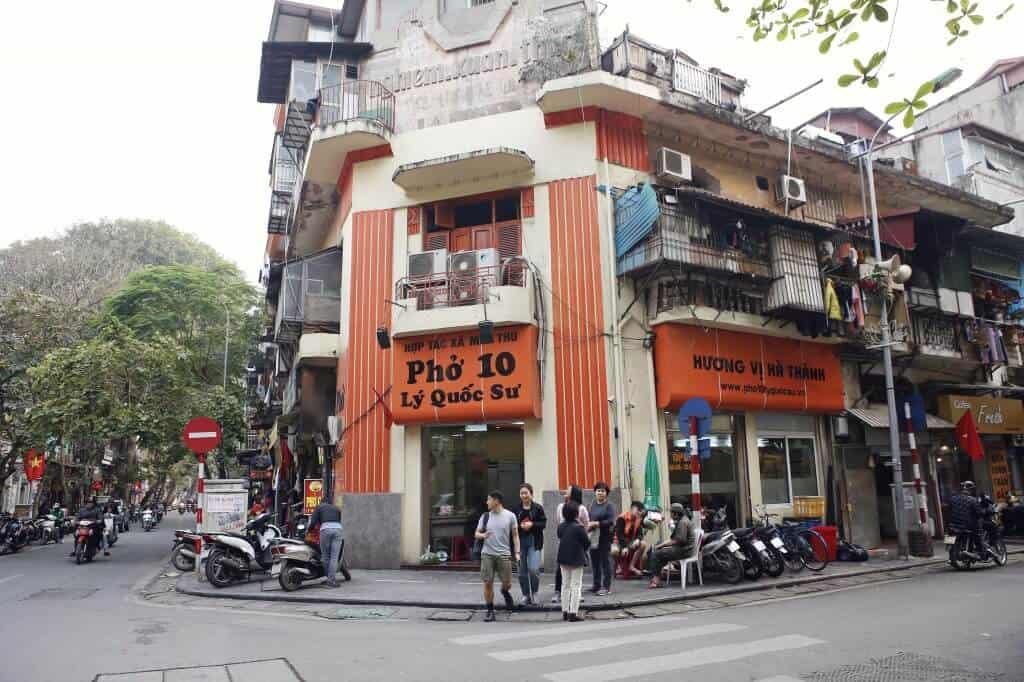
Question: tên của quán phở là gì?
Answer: tên của quán là phở 10 lý quốc sư